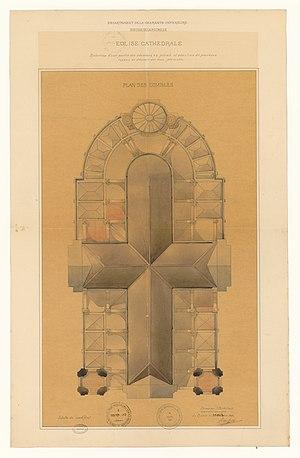
""Département de la Charente-Inférieure. Diocèse de La Rochelle. Église cathédrale. Réfection d'une partie des chéneaux en plomb et addition de nouveaux tuyaux de descente des eaux pluviales